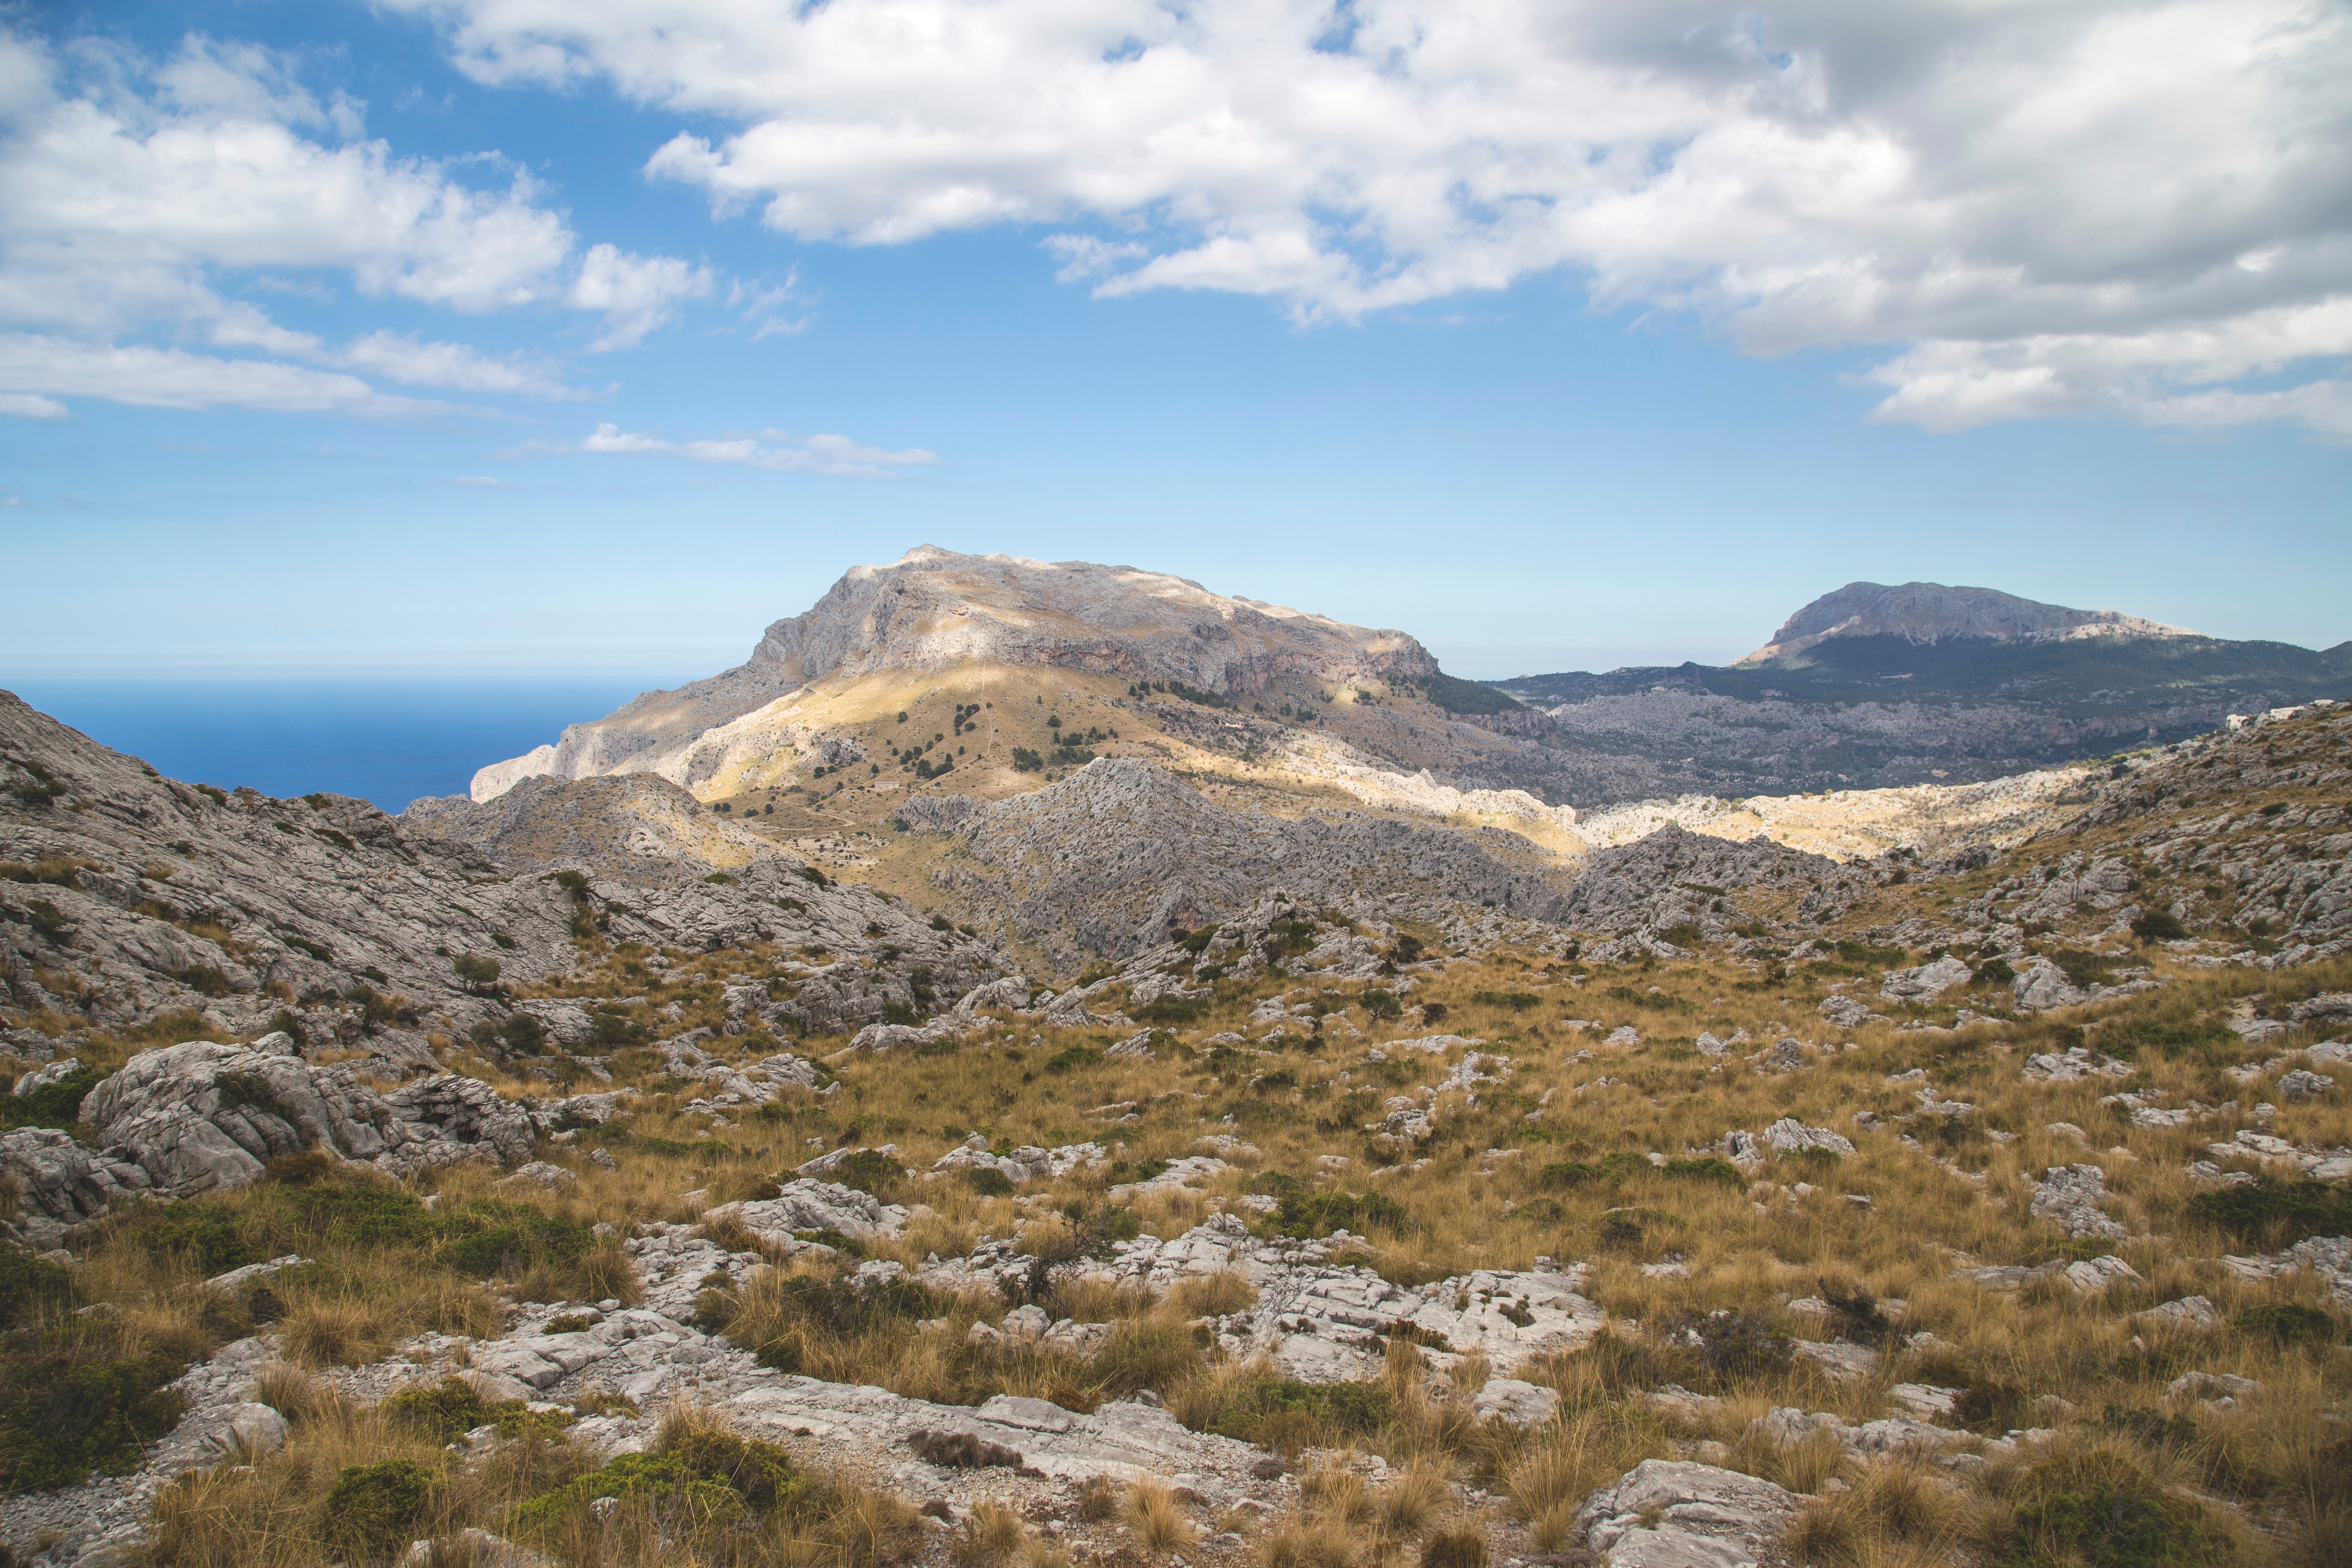
landscape, wilderness, walking, mountain, snow, cloud, hill, lake, adventure, valley, mountain range, highland, ridge, geology, badlands, plateau, fell, loch, landform, mountain pass, geographical feature, mountainous landforms